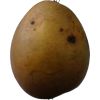
Label: Pear 3